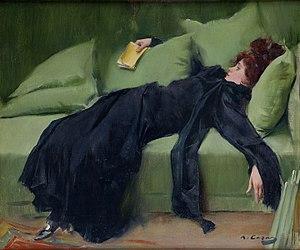
Ramon Casas i Carbó, né à Barcelone le 4 janvier 1866, et mort dans la même ville le 29 février 1932, est un peintre et affichiste espagnol, promoteur du modernisme catalan. Il est surtout connu pour ses portraits et caricatures de l’élite catalane, espagnole et française.
Jeune Décadente est un tableau peint par Ramon Casas en 1899. Il mesure 46,5 cm de haut sur 56 cm de large. Il est conservé au musée de Montserrat en Catalogne.